Grand Hyatt Erawan Bangkok

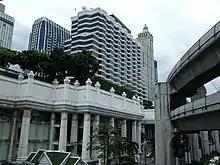
The 22-storey hotel building rises above the podium

Rangsan's design for Amarin Plaza had involved the combination of Greco-Roman columns with a glass-walled office tower, a postmodern style popular with tenants but heavily criticized by fellow architects. For the new hotel, the government wanted a design that featured Thai elements, and Rangsan presented one that incorporated traditional Thai features found in palaces and Buddhist temples. His original proposal, following a method described as Thai Mannerist, was attacked as a disrespectful appropriation of sacred forms, and Rangsan acquiesced to the project owners' requests to cut several components. The result was a similar postmodern design to that of Amarin Plaza, but with the Western-historicism inspiration replaced by traditionalist Thai elements, most visibly gigantic square columns with indented corners and capitals in the style of temple architecture. It also saw similar threads of criticism upon its completion.